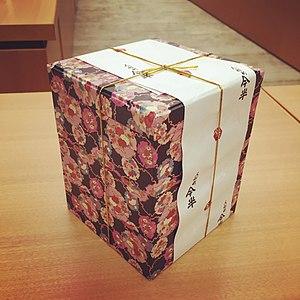
Le bento, du japonais bentō ou o-bentō, « pratique », est un repas individuel complet traditionnel de la culture japonaise, prêt à consommer, composé de diverses préparations cuisinées de la cuisine japonaise. Variante des chirashi, de préparation familiale ou commerciale, il est présenté dans une boîte à bento compartimentée, fermée, pratique à transporter, en emballage jetable de restauration rapide du commerce ou bien dans des boîtes jūbako en bois laqué d'artisanat d'art japonais, de repas de gastronomie japonaise, de fête, de restaurant, ou d'osechi de réveillon de Nouvel An japonais…